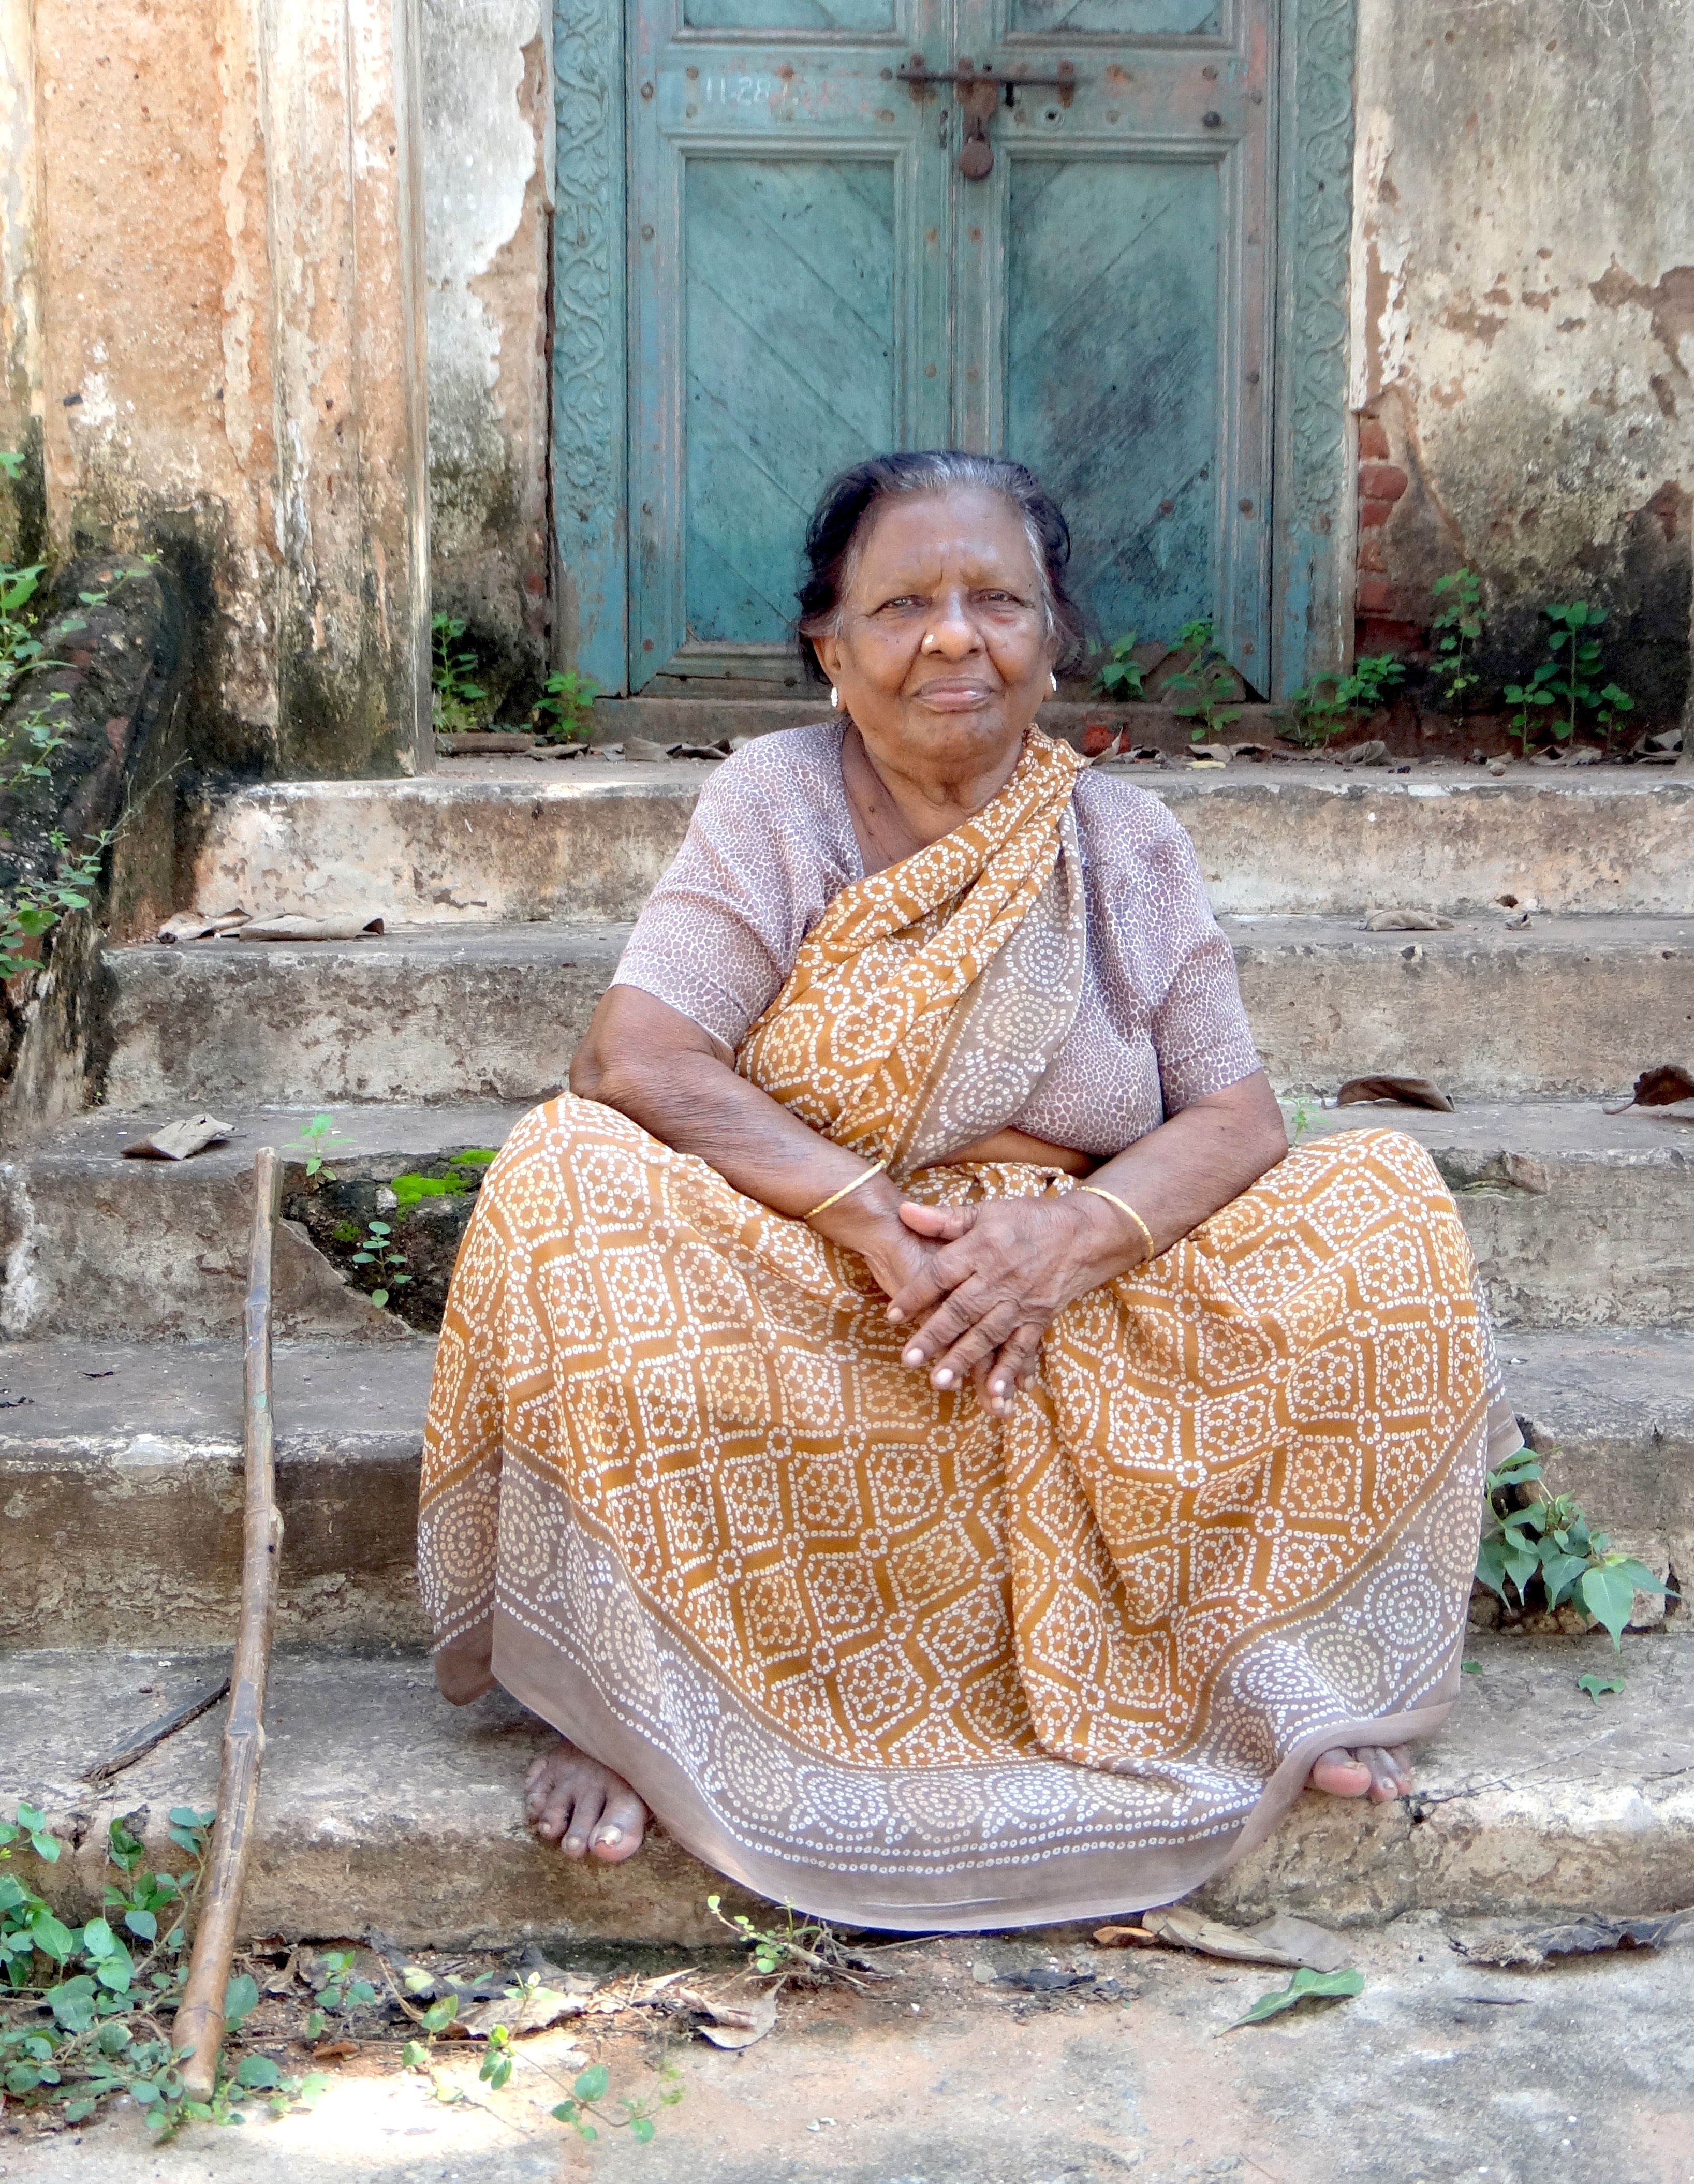
person, woman, steps, sitting, lady, temple, india, elderly, ancient history, human positions